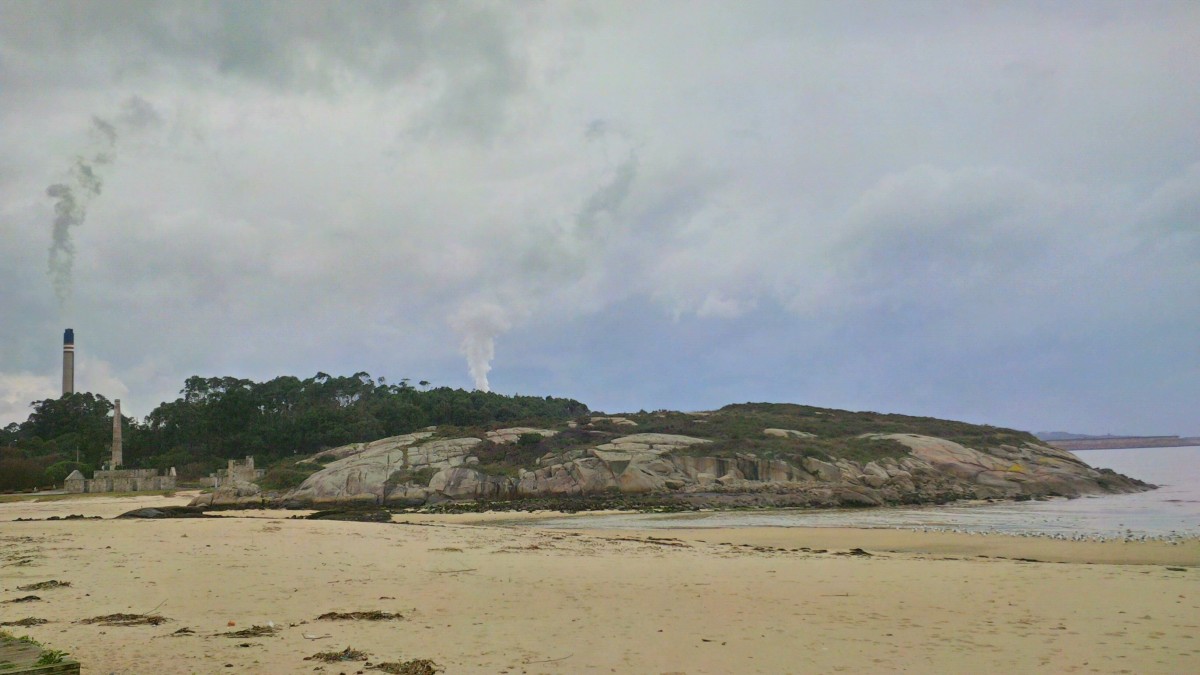
Tags: sea, coast, sand, shore, wind, bay, body of water, habitat, landform